Molière (2007 film)

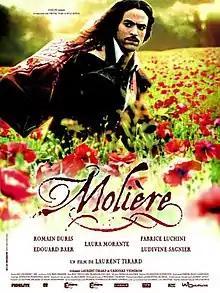
Original film poster

Molière is a 2007 period biographical film directed by Laurent Tirard and starring Romain Duris as Molière. It was released in Europe in January 2007 and in the United States in July 2007. It was entered into the 29th Moscow International Film Festival where Fabrice Luchini won the Silver George for Best Actor. The screenplay was co-written by Tirard and Grégoire Vigneron.